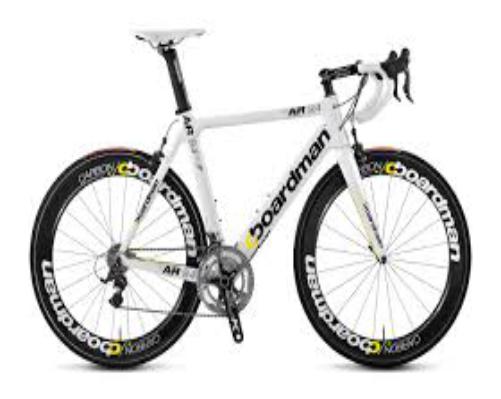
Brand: boardman bikes
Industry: Transportation